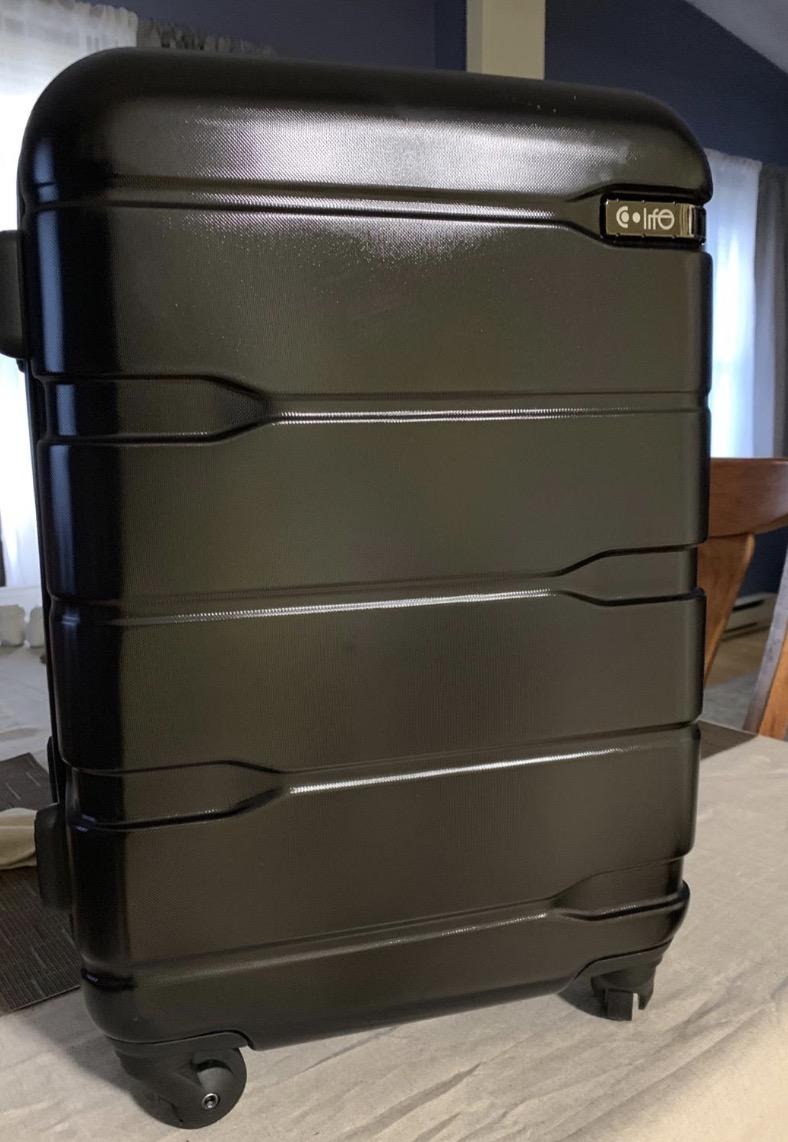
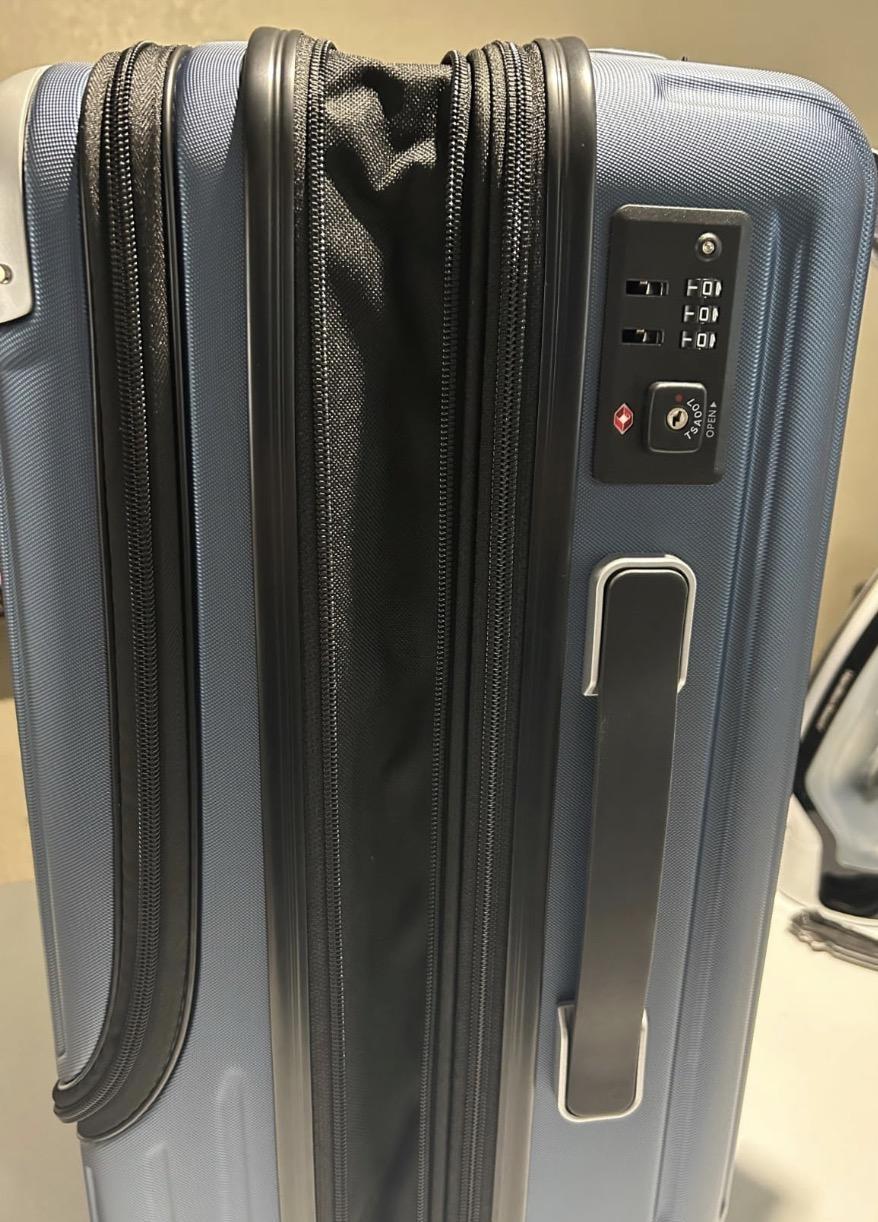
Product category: items_tea
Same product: no